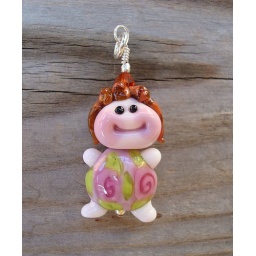
Kidlet in a pink rosette dress